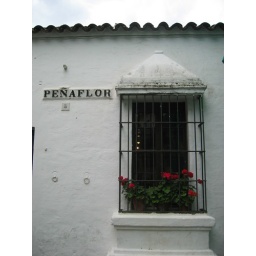
The windows in Spain almost always have roses with them.